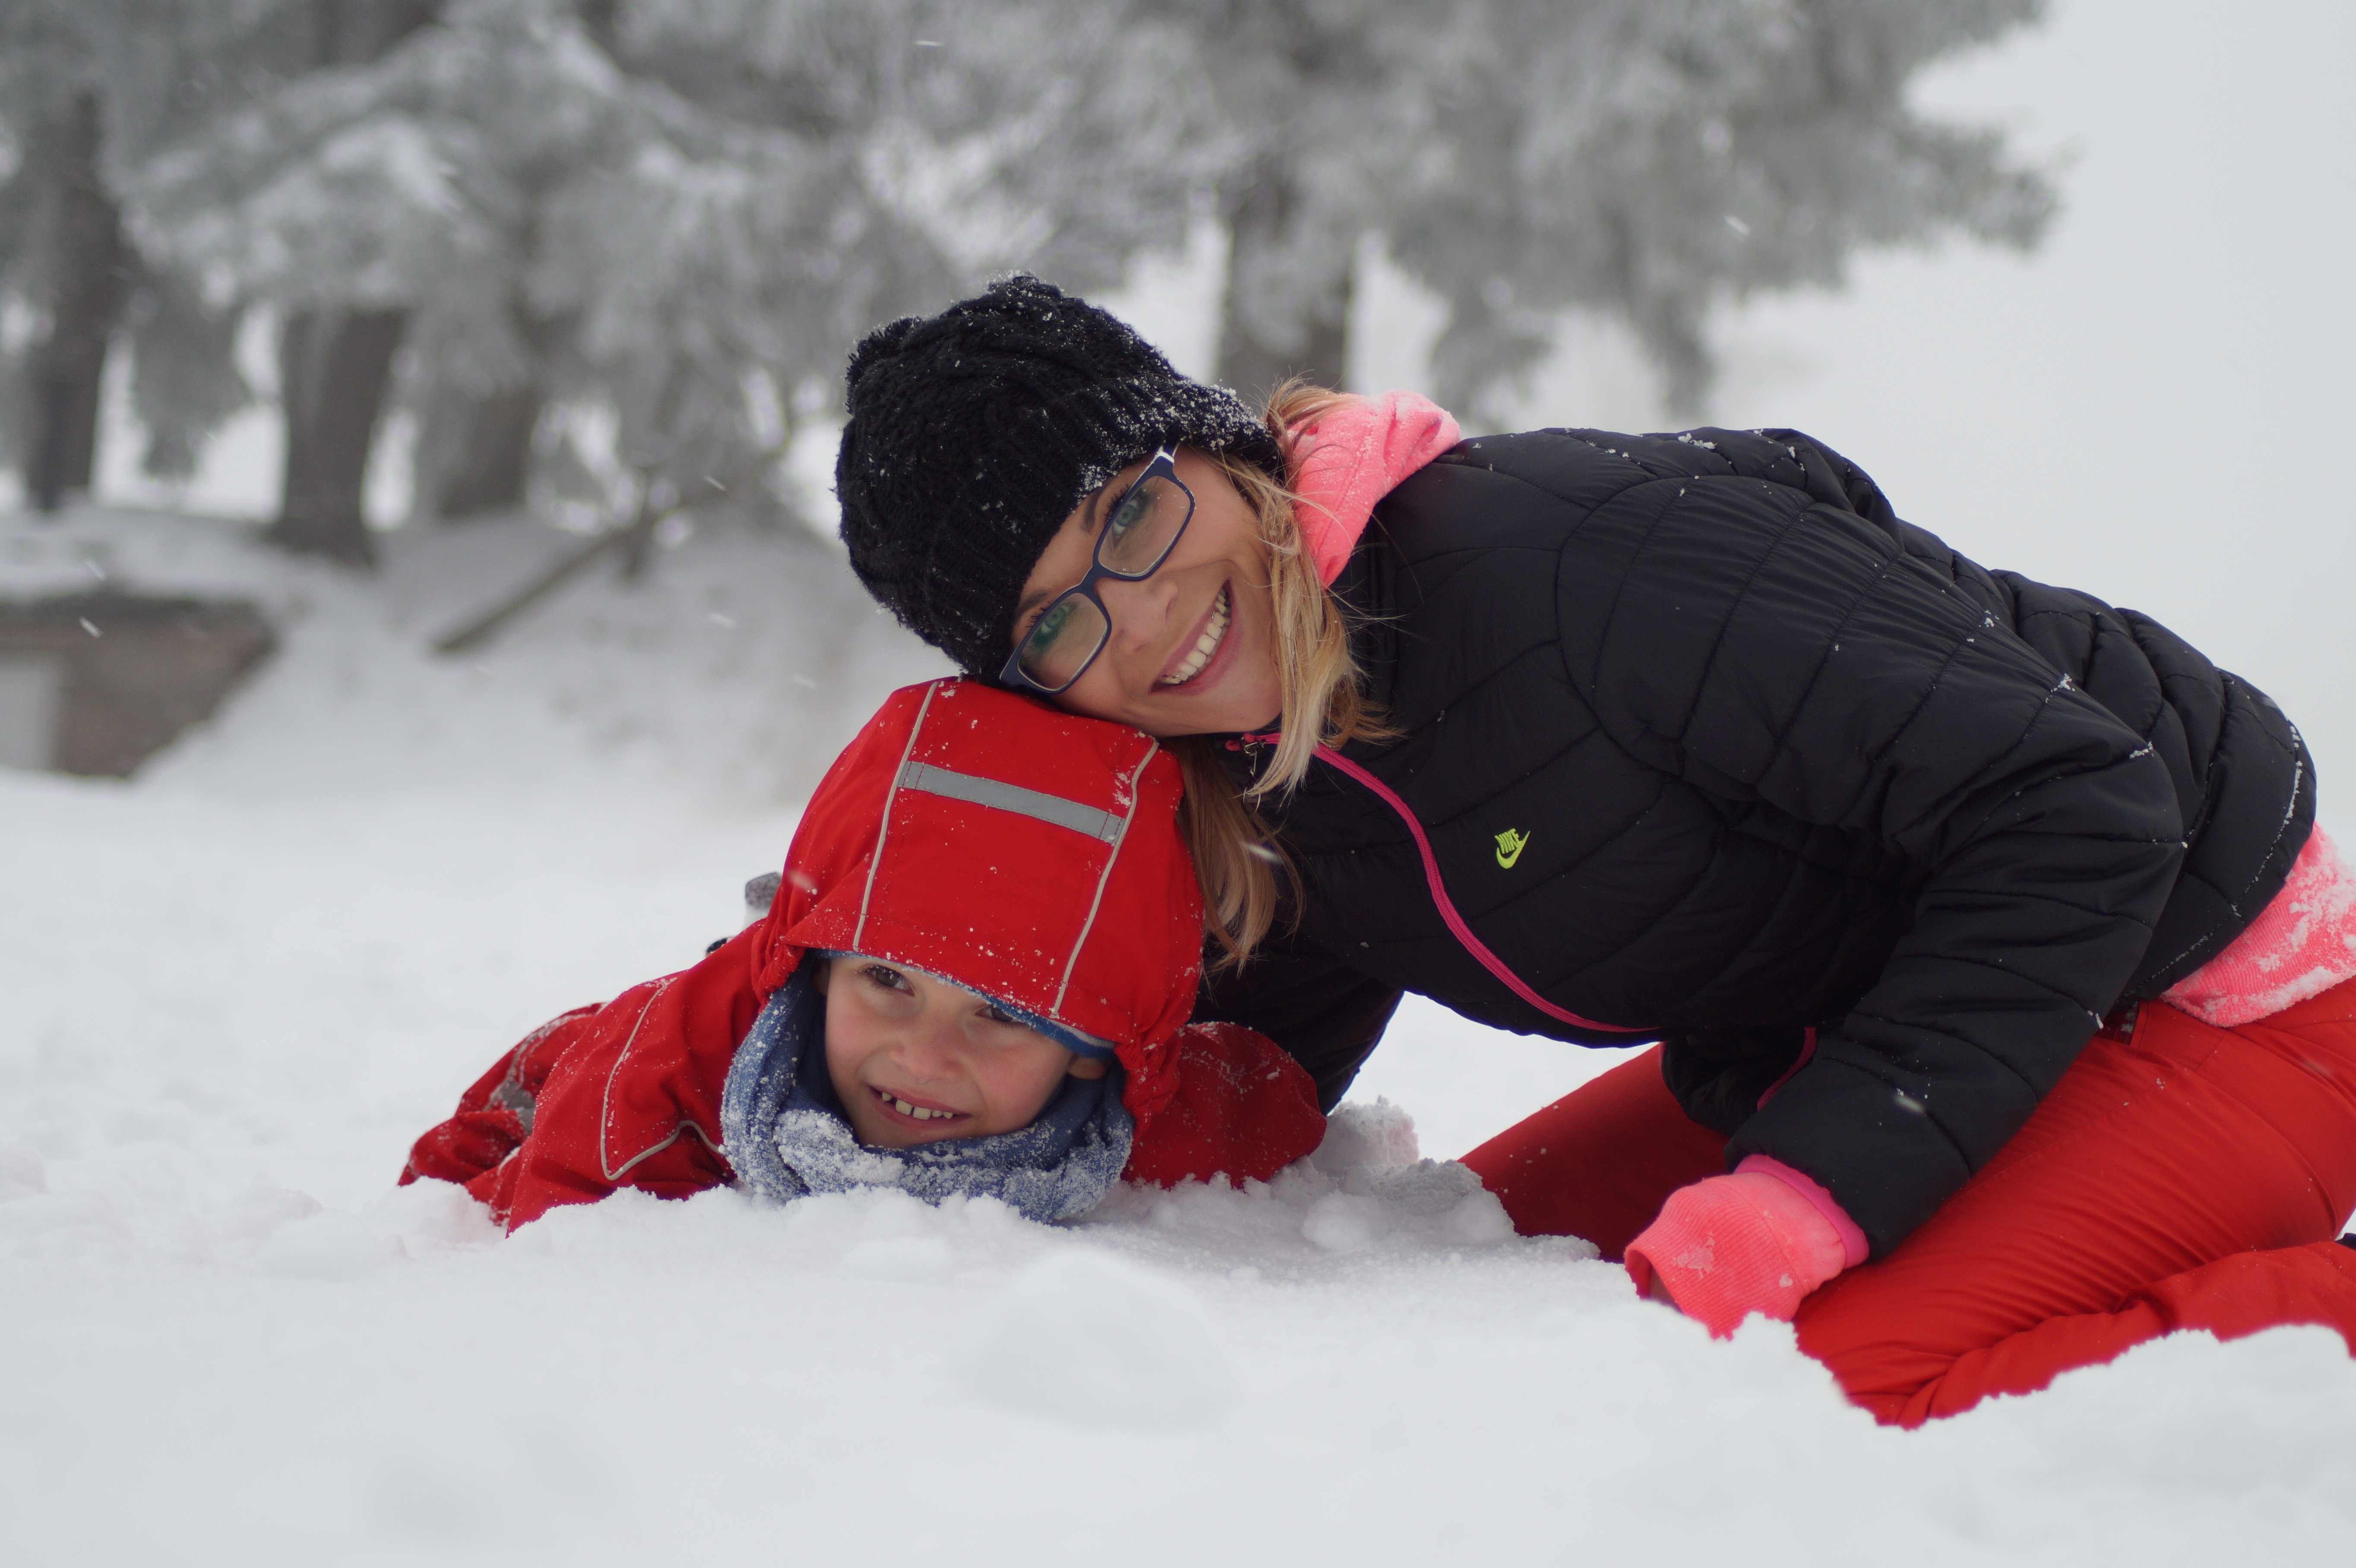
nature, snow, winter, people, woman, white, cute, walk, love, heart, weather, child, trip, childhood, season, parent, snowflake, winter sport, face, family, fun, one, happy, happiness, lovely, footwear, funny, nice, mum, adorable, pleasure, freezing, meringue, baby boy, momma, the son of, sm c, geological phenomenon